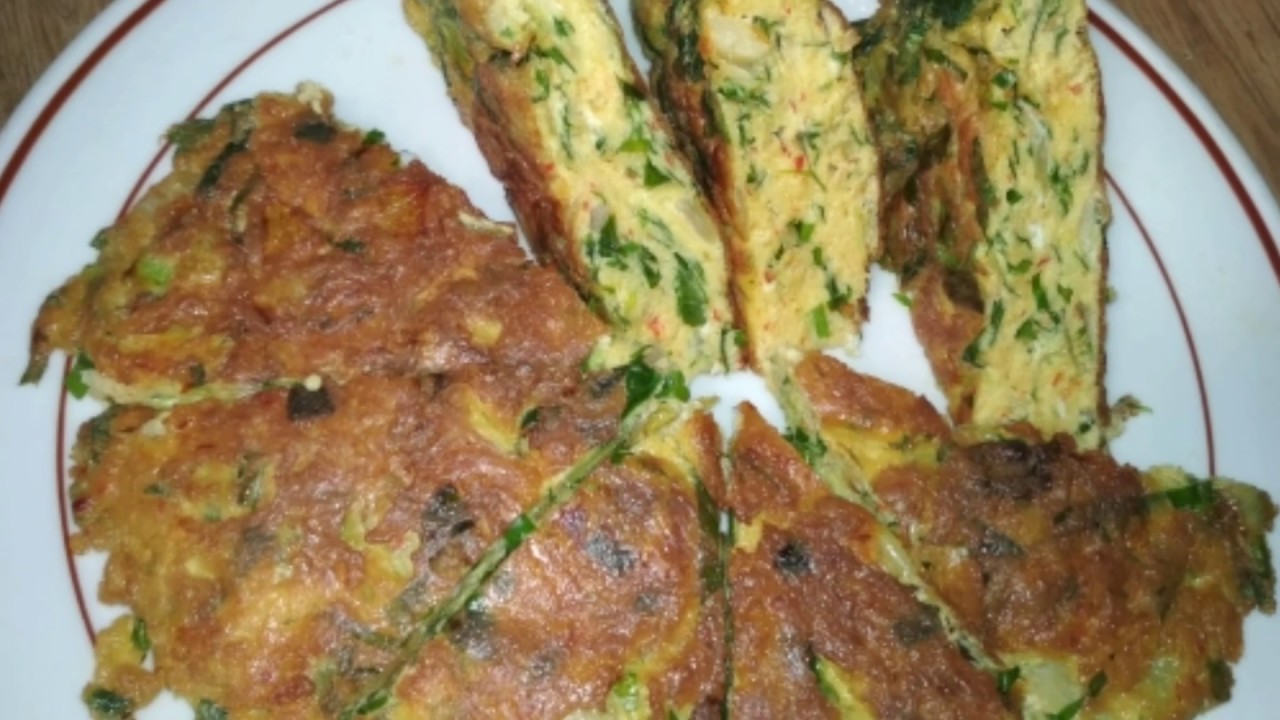
Label: telur_dadar